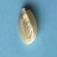
Maize quality: Good